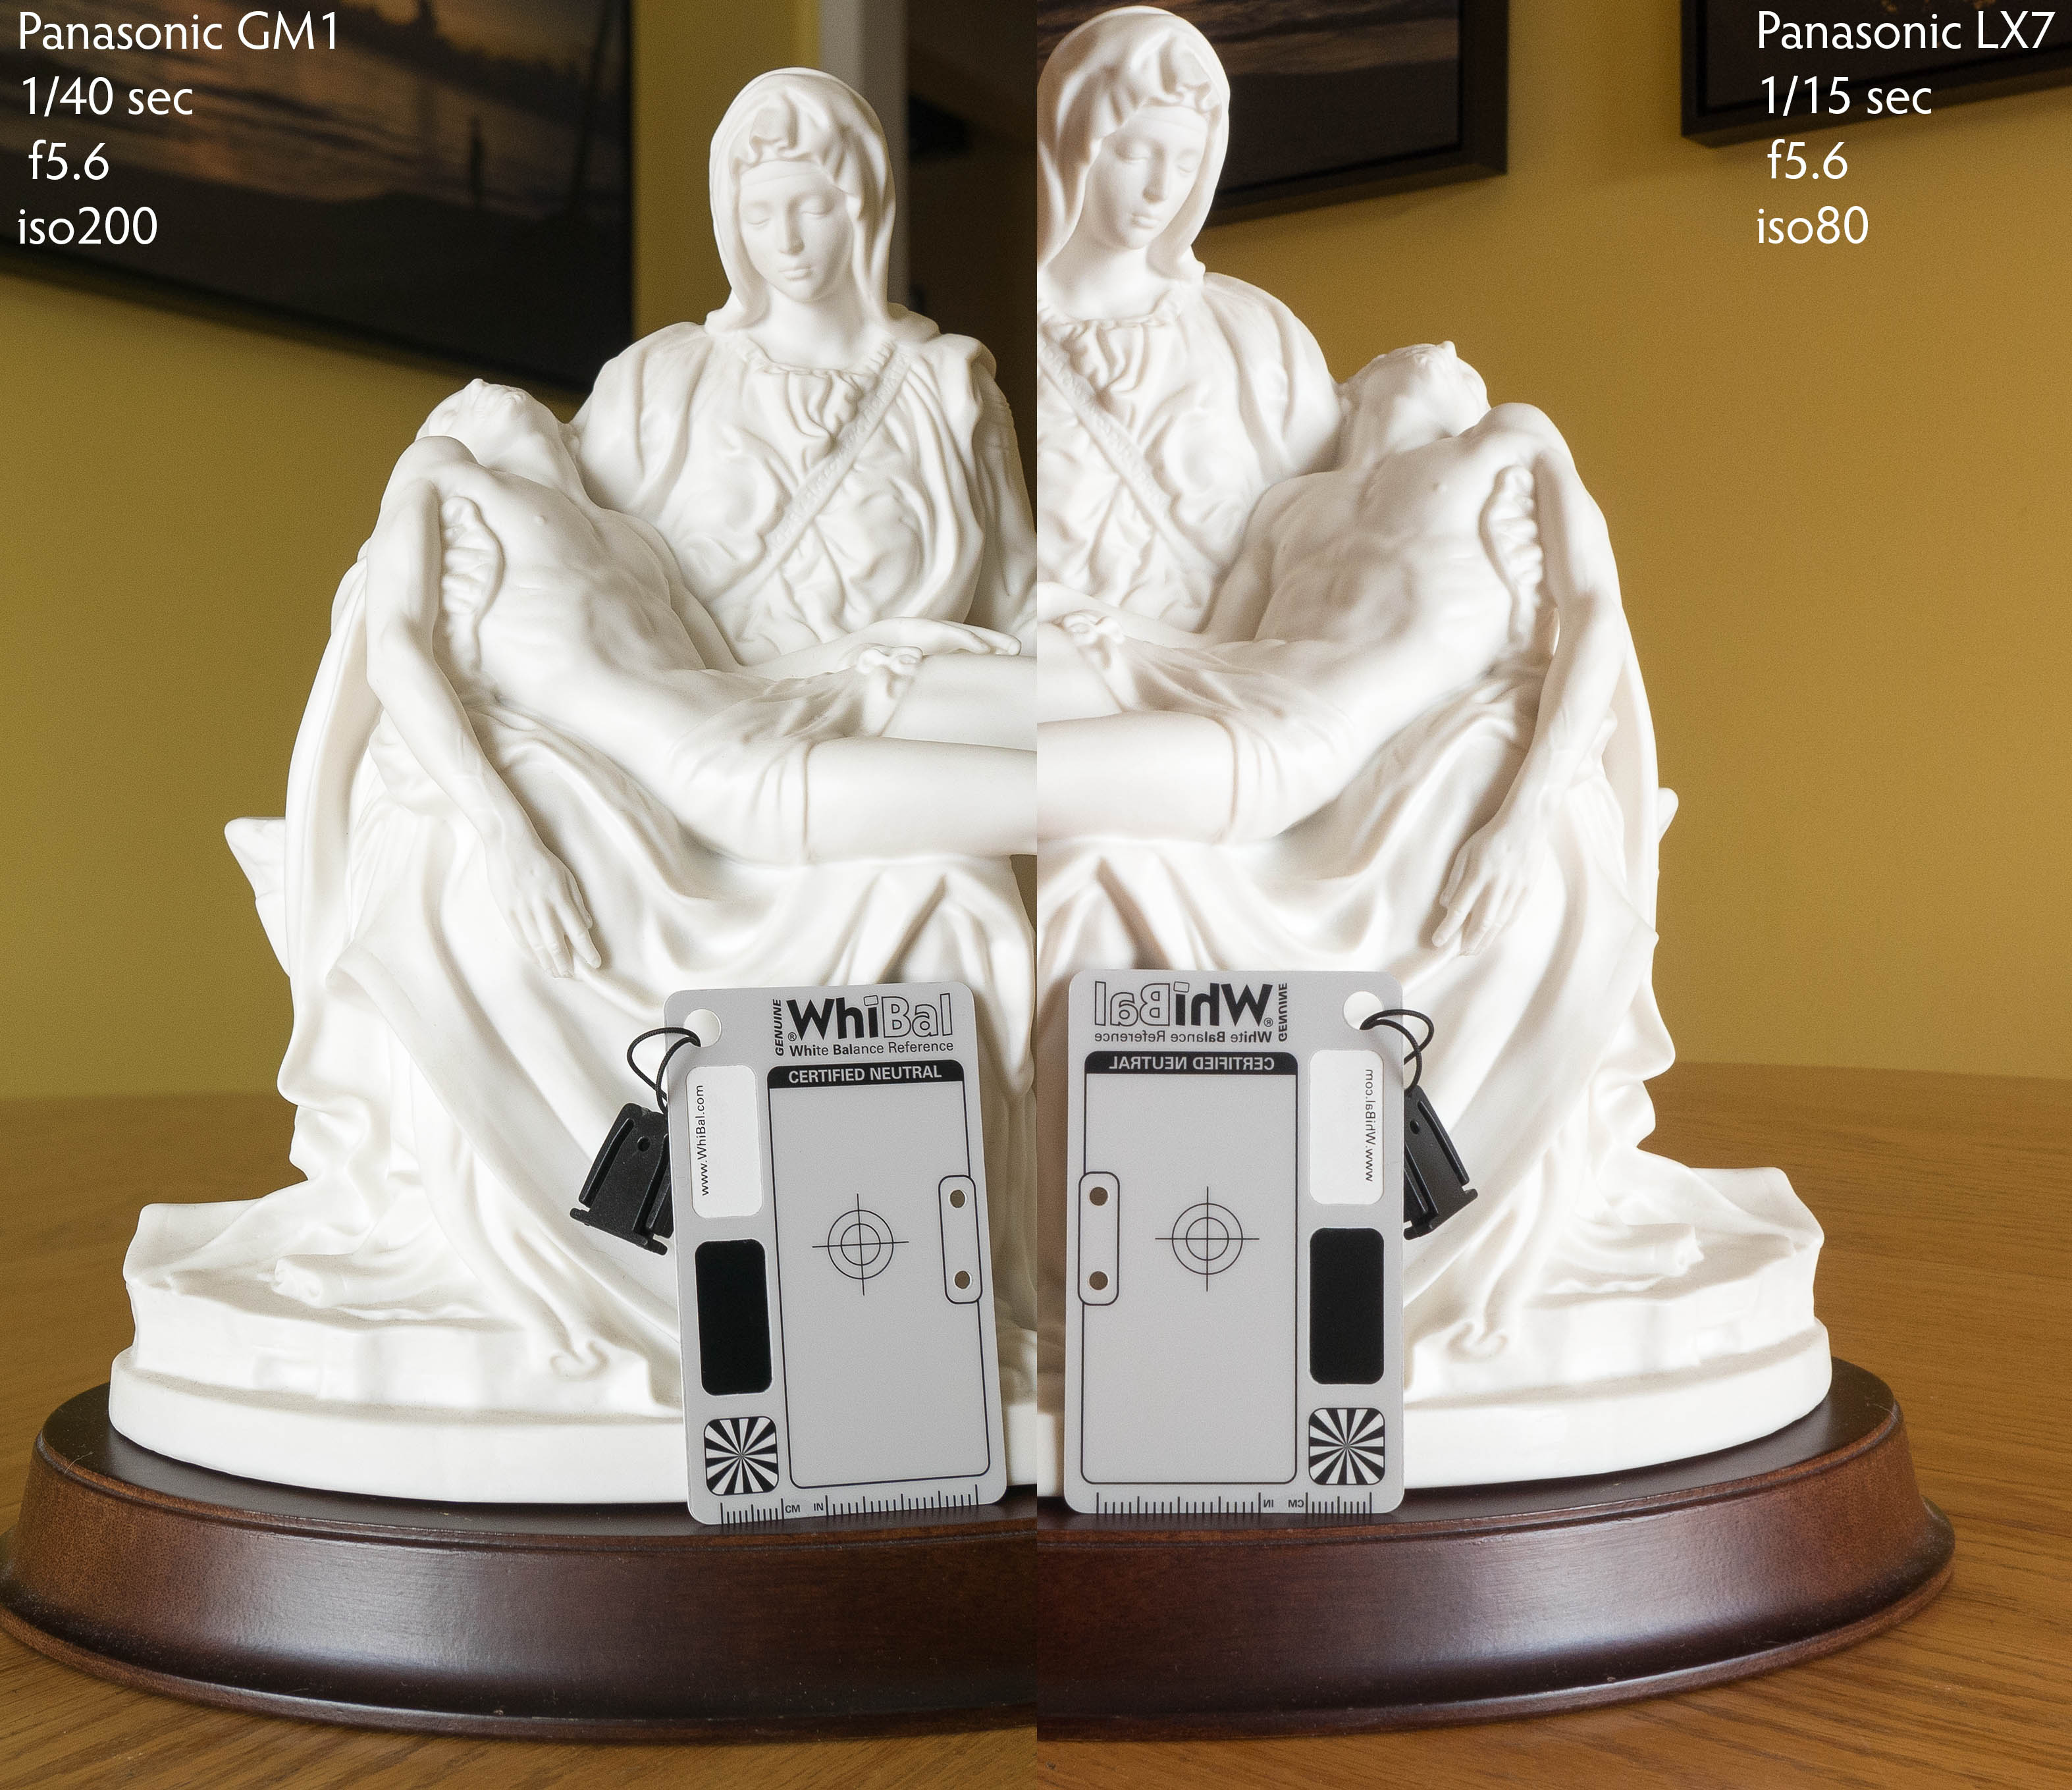
white, statue, balance, cake, sculpture, 80, lumix, panasonic, dmc, lx7, panasoniclumixdmclx7, iso, vs, michelangelo, comparison, compare, versus, pieta, whibal, gm1, 200, test, wedding cake, cake decorating